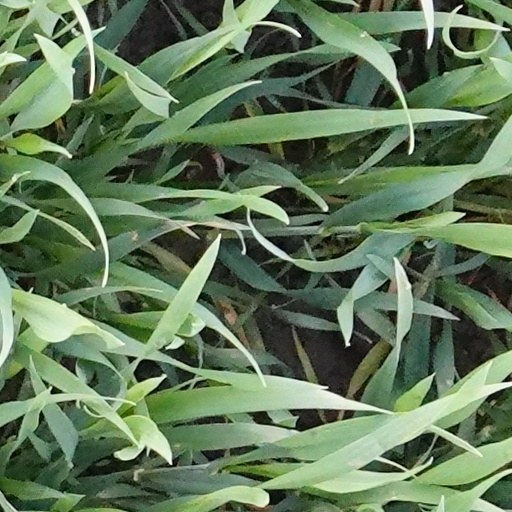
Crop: wheat